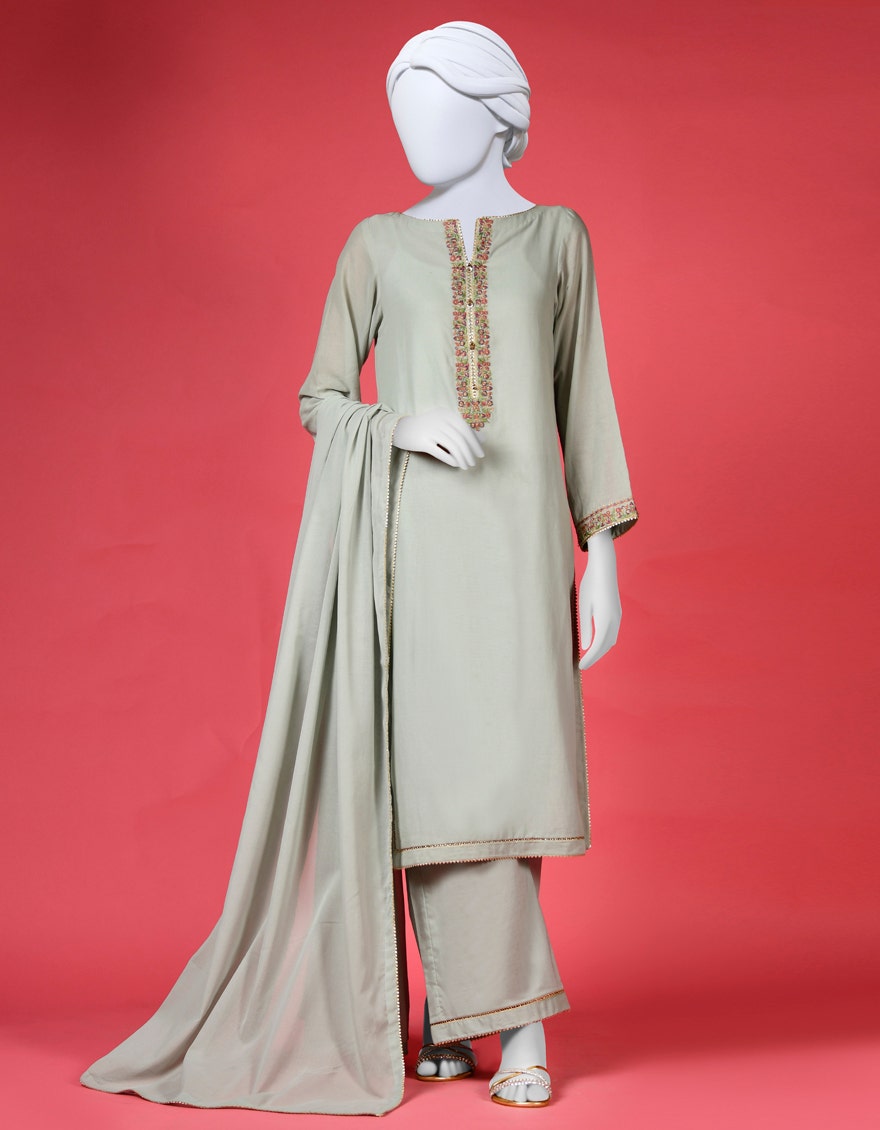
green embroidered salwar suit